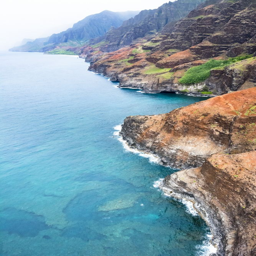
an aerial view of the coast